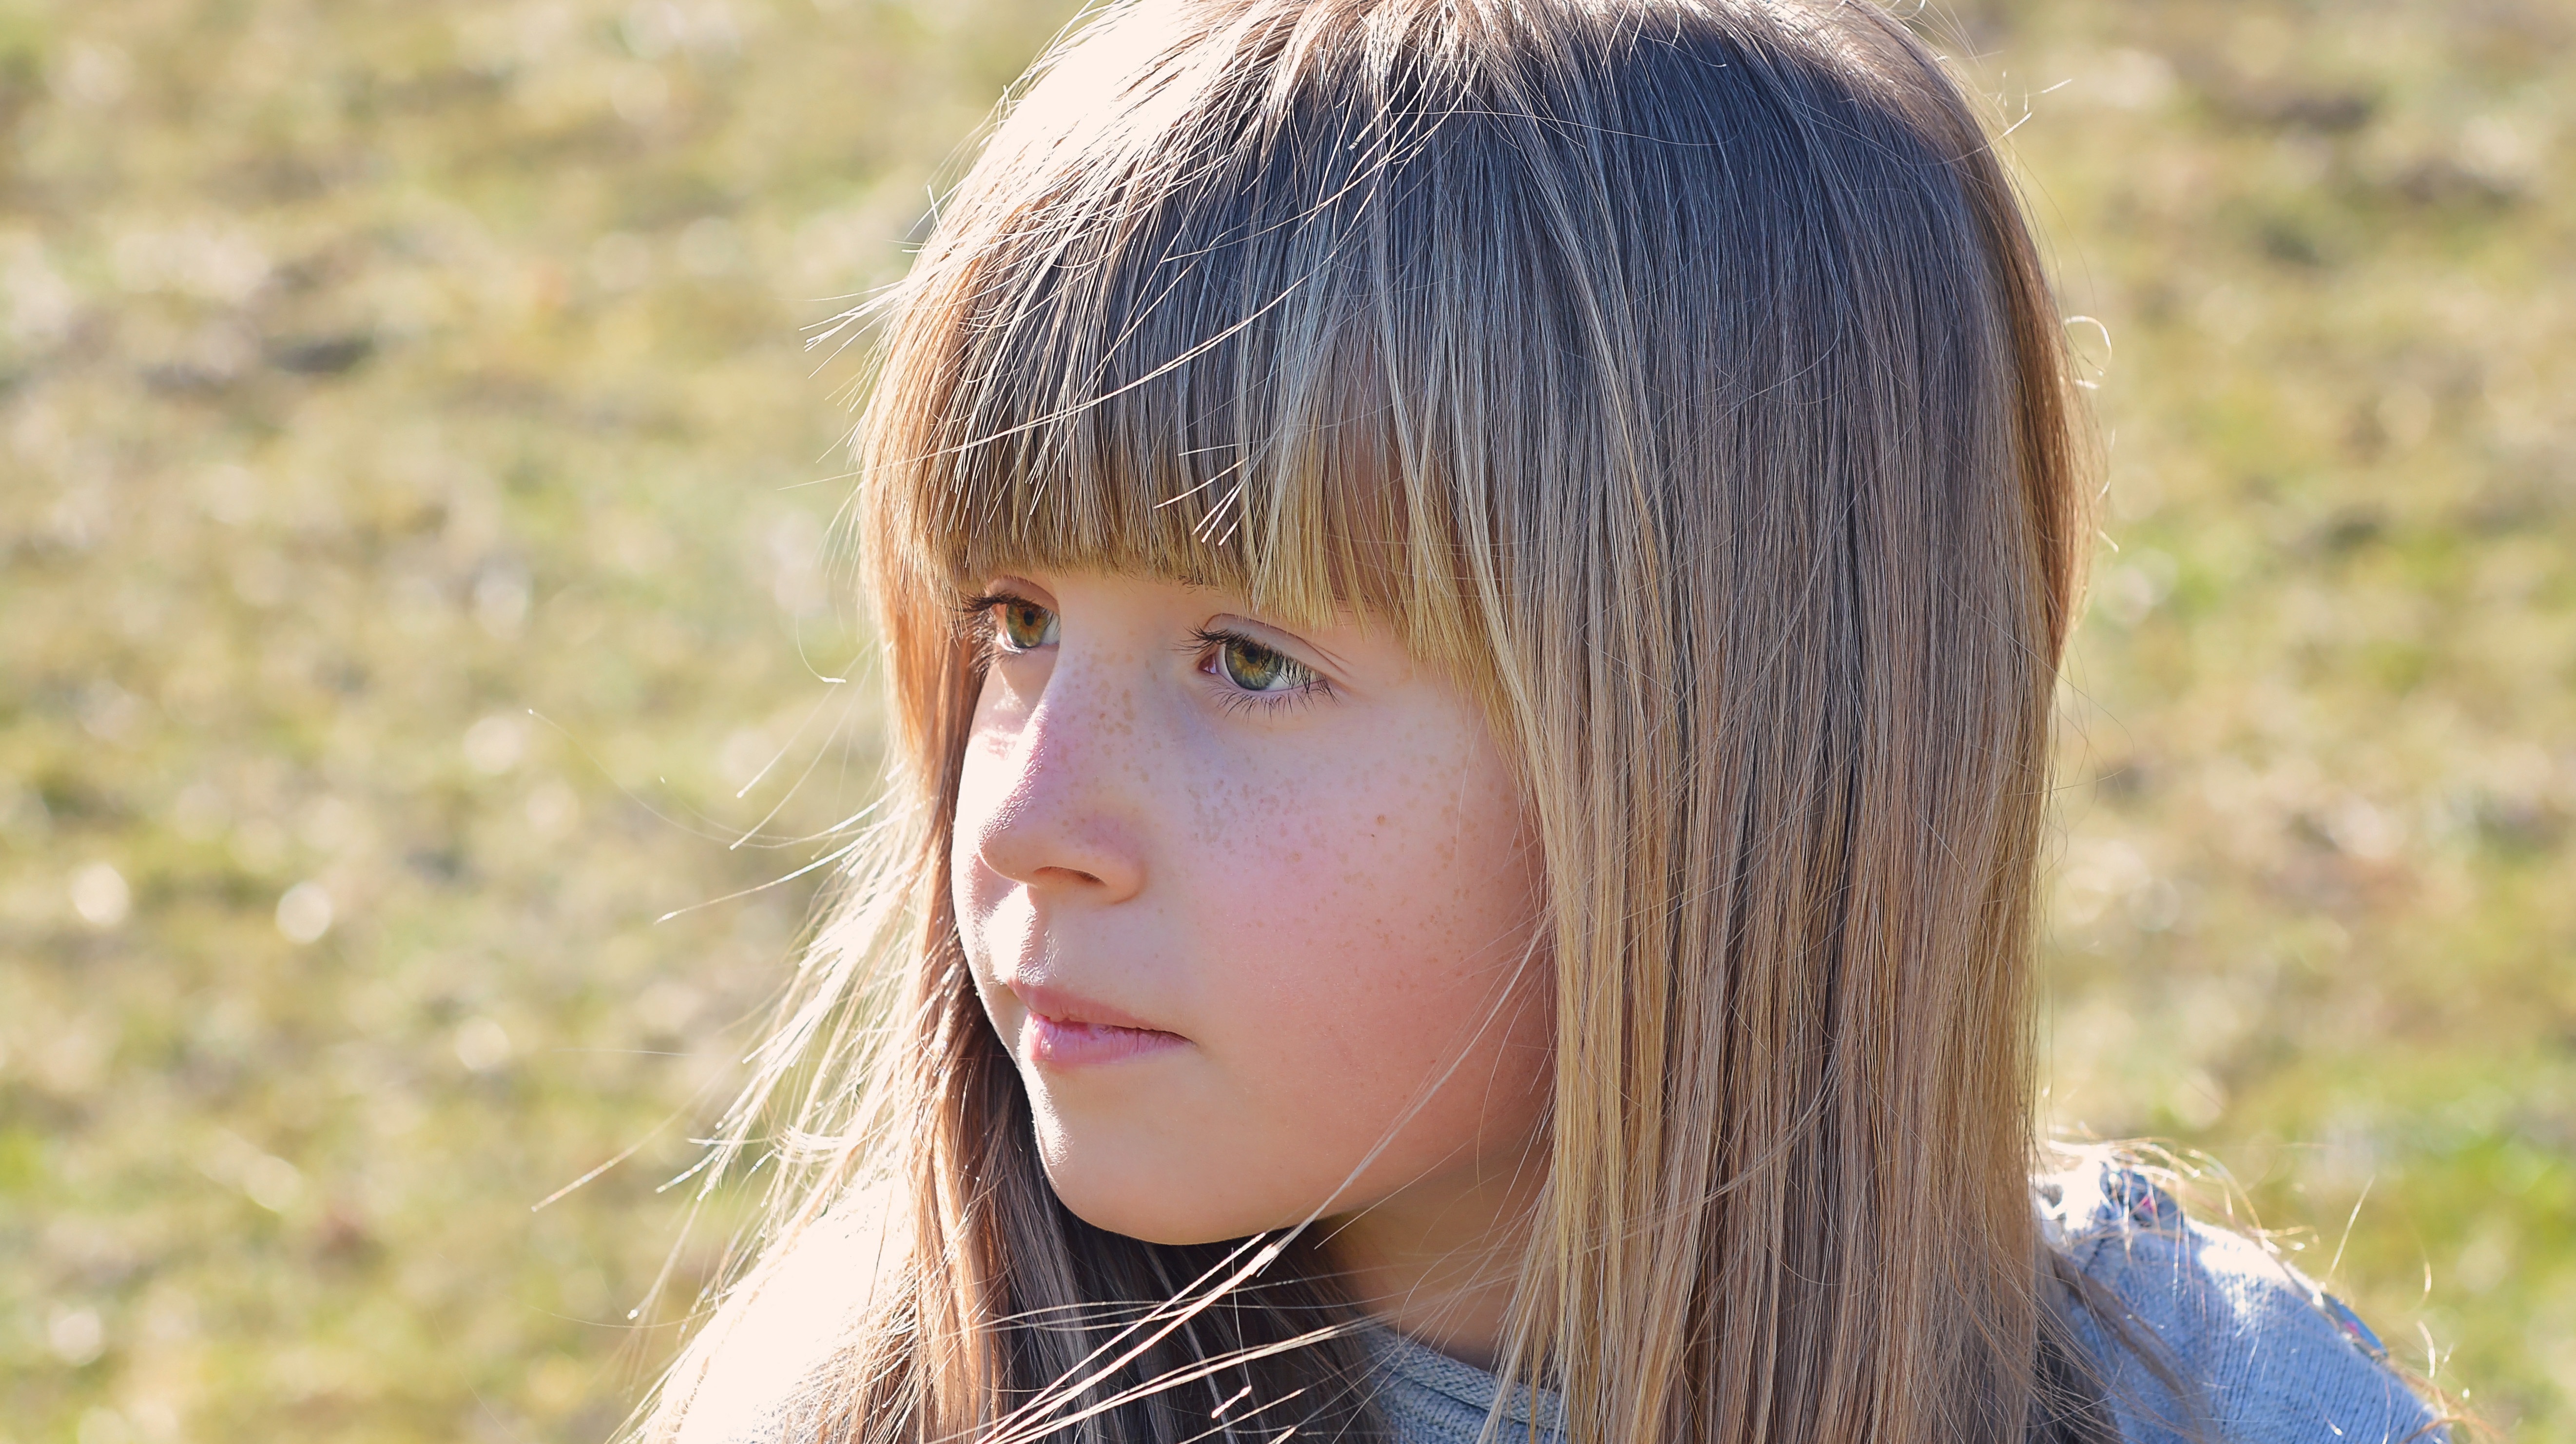
person, girl, woman, hair, photography, meadow, view, portrait, model, spring, child, human, fashion, hairstyle, long hair, close up, face, nose, eye, head, skin, beauty, blond, out, photo shoot, brown hair, portrait photography